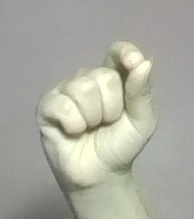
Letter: fa